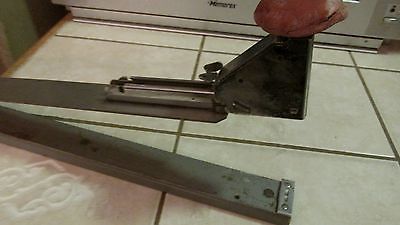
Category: stapler